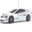
Label: automobile